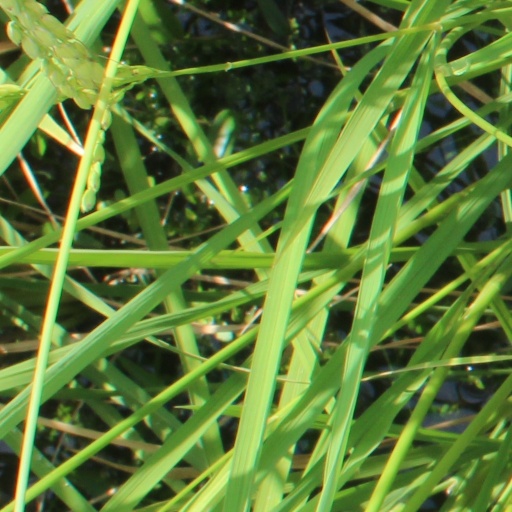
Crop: rice